Junior Jones

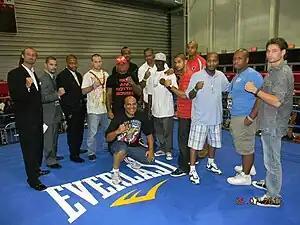
Jones (third from right) in 2010

Jones made his professional debut on June 8, 1989, scoring a first-round technical knockout against George Young. He won his first 32 professional boxing matches. Jones defeated Jorge Eliécer Julio to win the WBA bantamweight title on October 23, 1993. Jones made one successful defense, but lost his title after being stopped in eleven rounds by John Michael Johnson on April 22, 1994; Jones had previously defeated Johnson by unanimous decision (UD) on August 10, 1989.